Joe Fanning

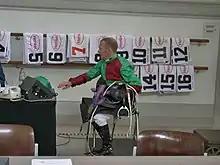

Joseph Kevin Fanning (born 24 September 1970) is a Group 1 winning Irish jockey. He has won races at every flat racecourse in Great Britain and has twice been All-Weather Champion Jockey. Since the 1990s, he has been stable jockey to Mark Johnston, for whom he has won most of his races. He is the 7th winningmost jockey in British flat racing history and has the most winners of any jockey not to have won the Jockeys' Championship.